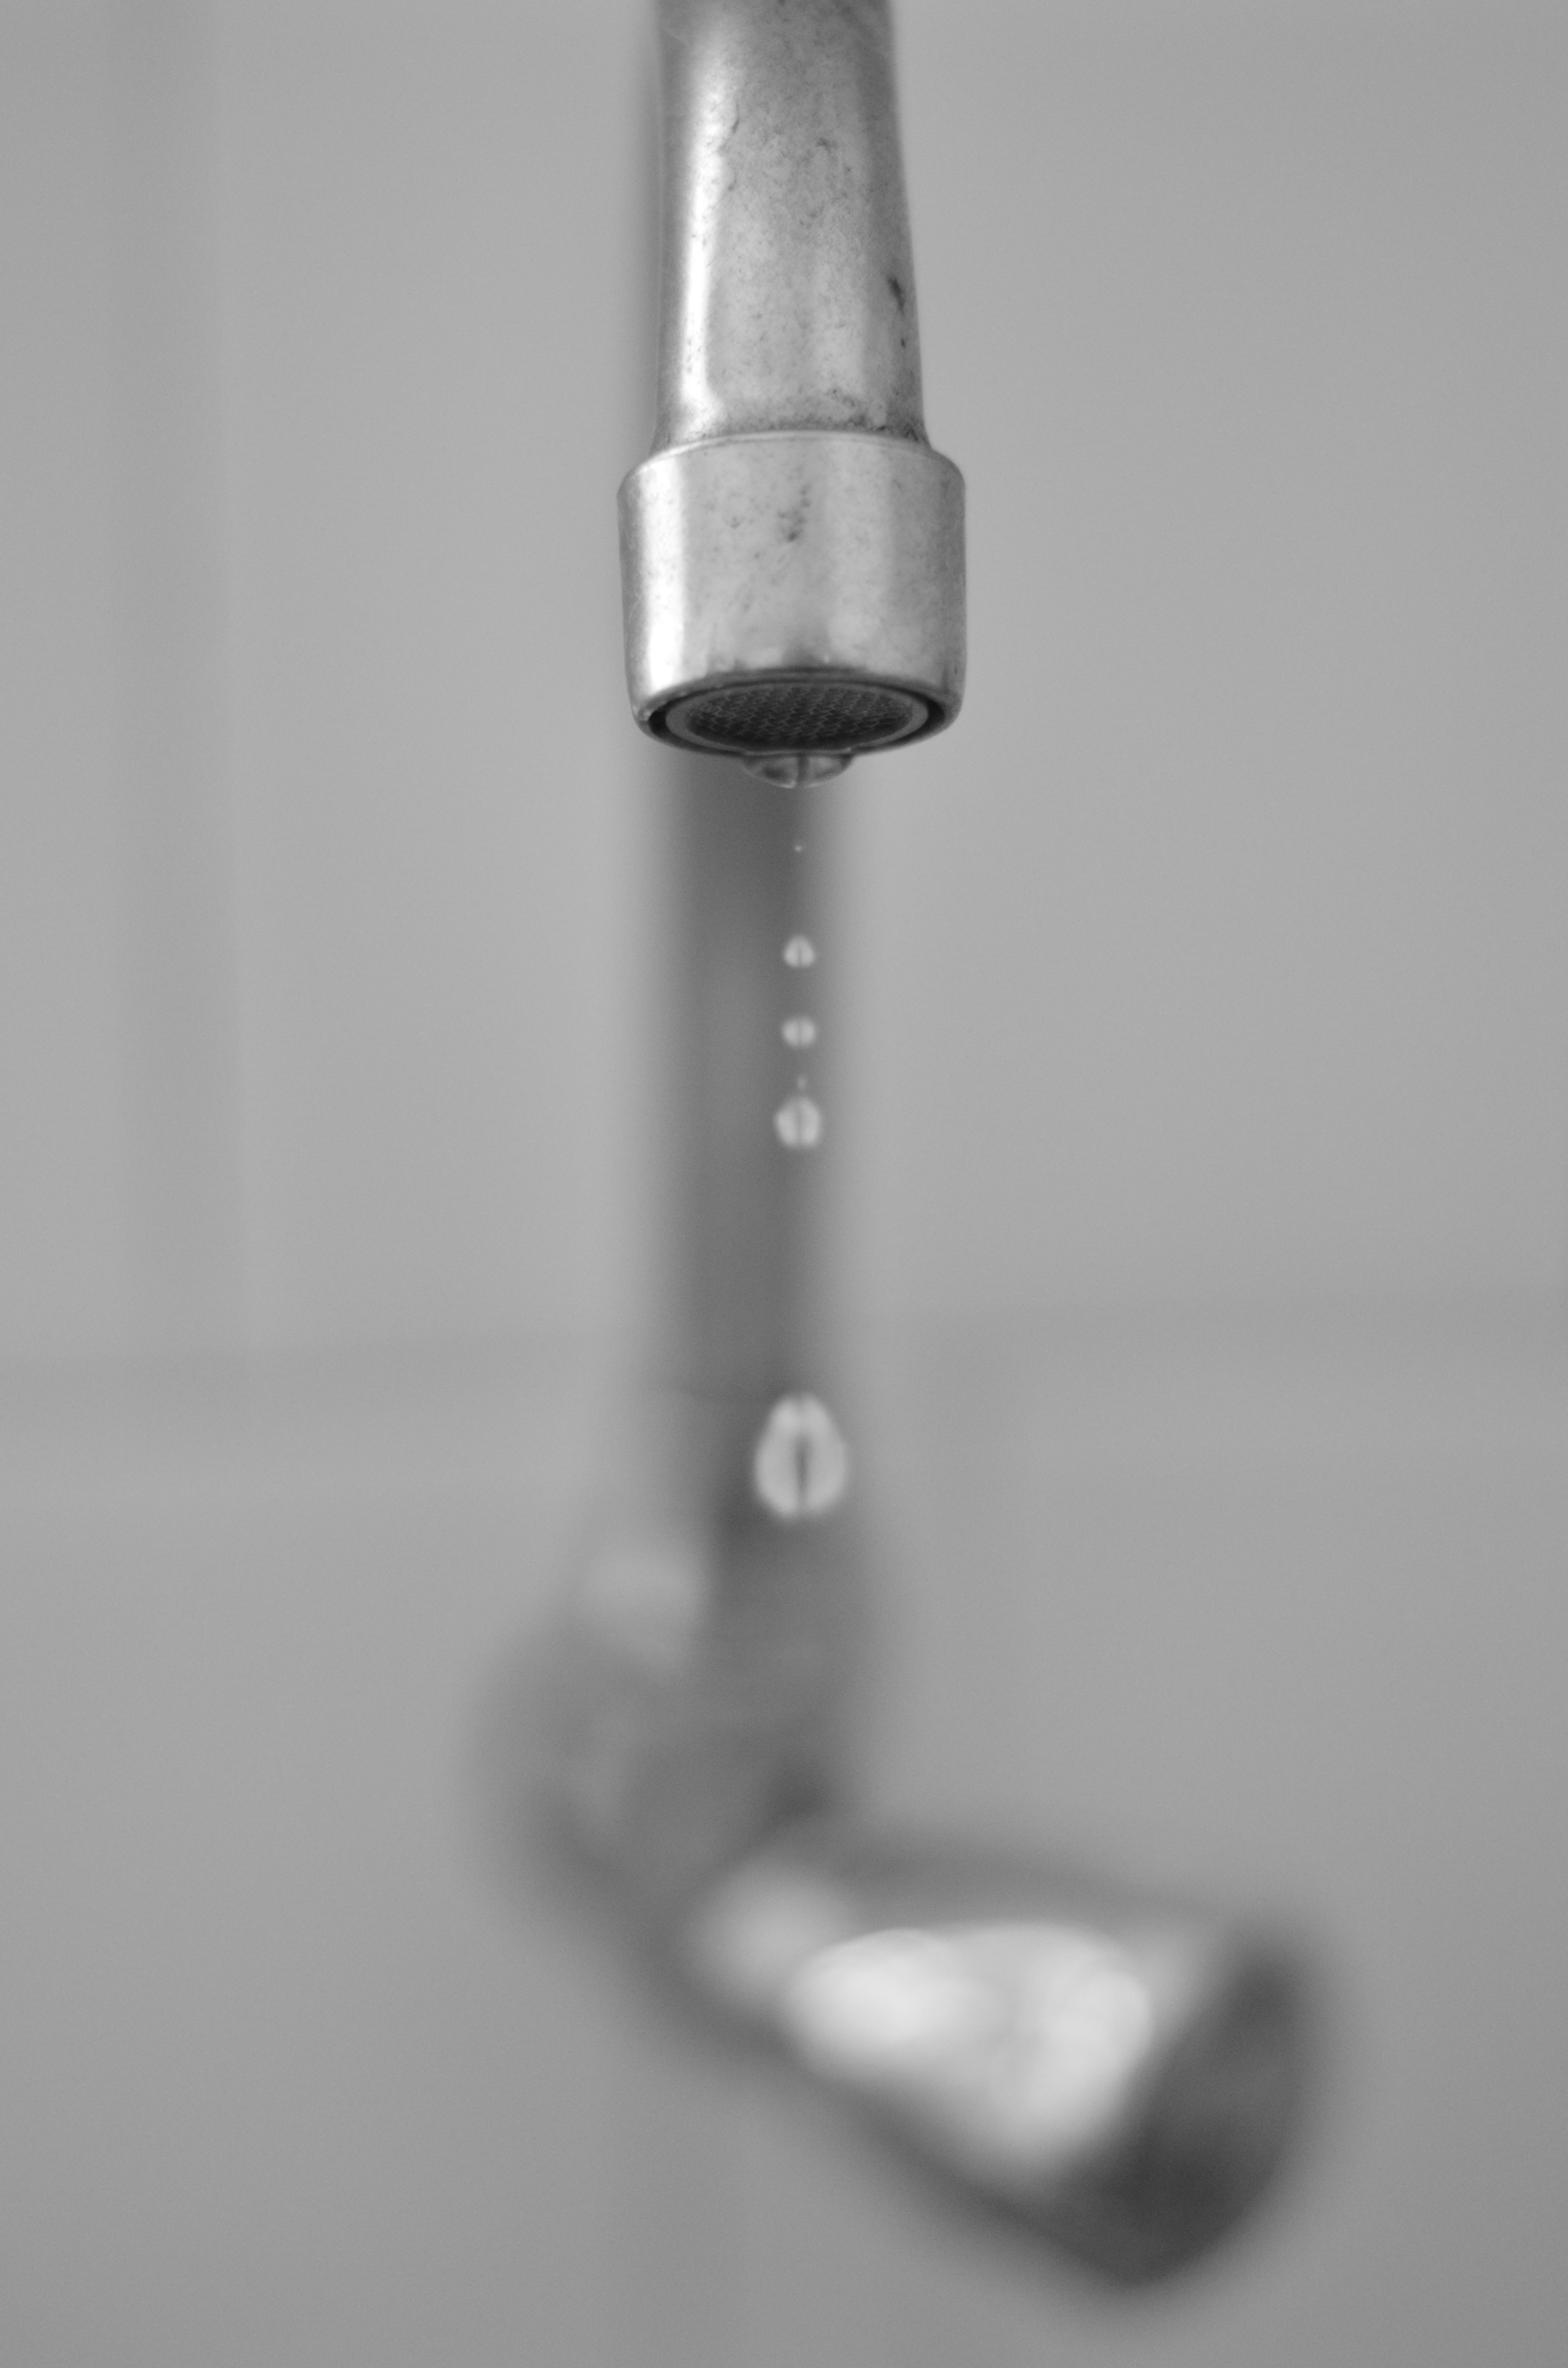
hand, drop, black and white, white, kitchen, tap, monochrome photography